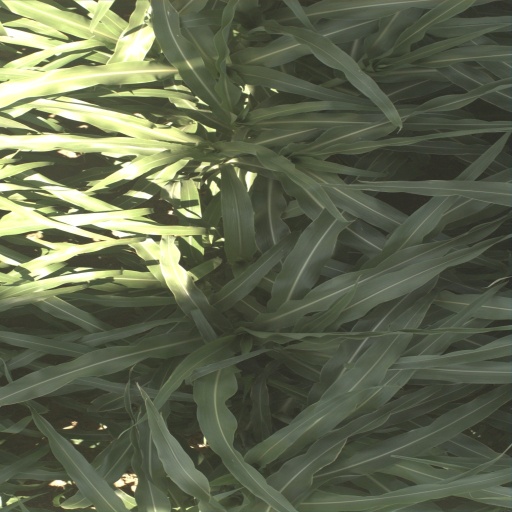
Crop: sorghum